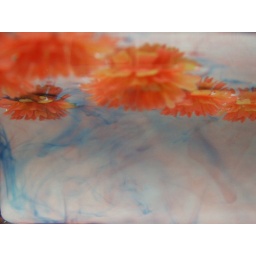
orange flowers in water